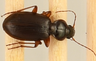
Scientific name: Synuchus impunctatus
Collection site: Bartlett Experimental Forest NEON (BART), plot BART_068